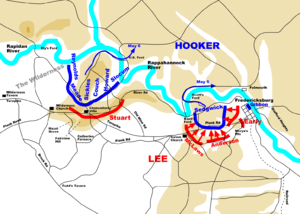
Slaget ved Chancellorsville / Slaget / 3. maj
Chancellorsville slaget den 4. maj
"Slaget ved Chancellorsville var et stort slag i den amerikanske borgerkrig. Det blev udkæmpet nær landsbyen Spotsylvania Courthouse, i Virginia, fra den 30. april til den 6. maj 1863. Det kaldes for Robert E. Lee's ""perfekte slag"" på grund af hans risikable, men succesfulde deling af hæren overfor en meget stærkere fjendtlig styrke. I slaget stod Unionshæren Army of the Potomac under generalmajor Joseph Hooker overfor Sydstaternes hær Army of Northern Virginia under generalløjtnant Robert E. Lee, som kun var ca. halvt så stor. Lees vovemod og Hookers ængstelighed i kamp resulterede tilsammen i et alvorligt nederlag til Unionen. Der var dog malurt i Sydstaternes sejrspokal. Generalløjtnant Stonewall Jackson blev dødeligt såret i slaget, og general Lee betegnede dette tab som at ""miste min højre arm"".